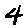
Label: 4